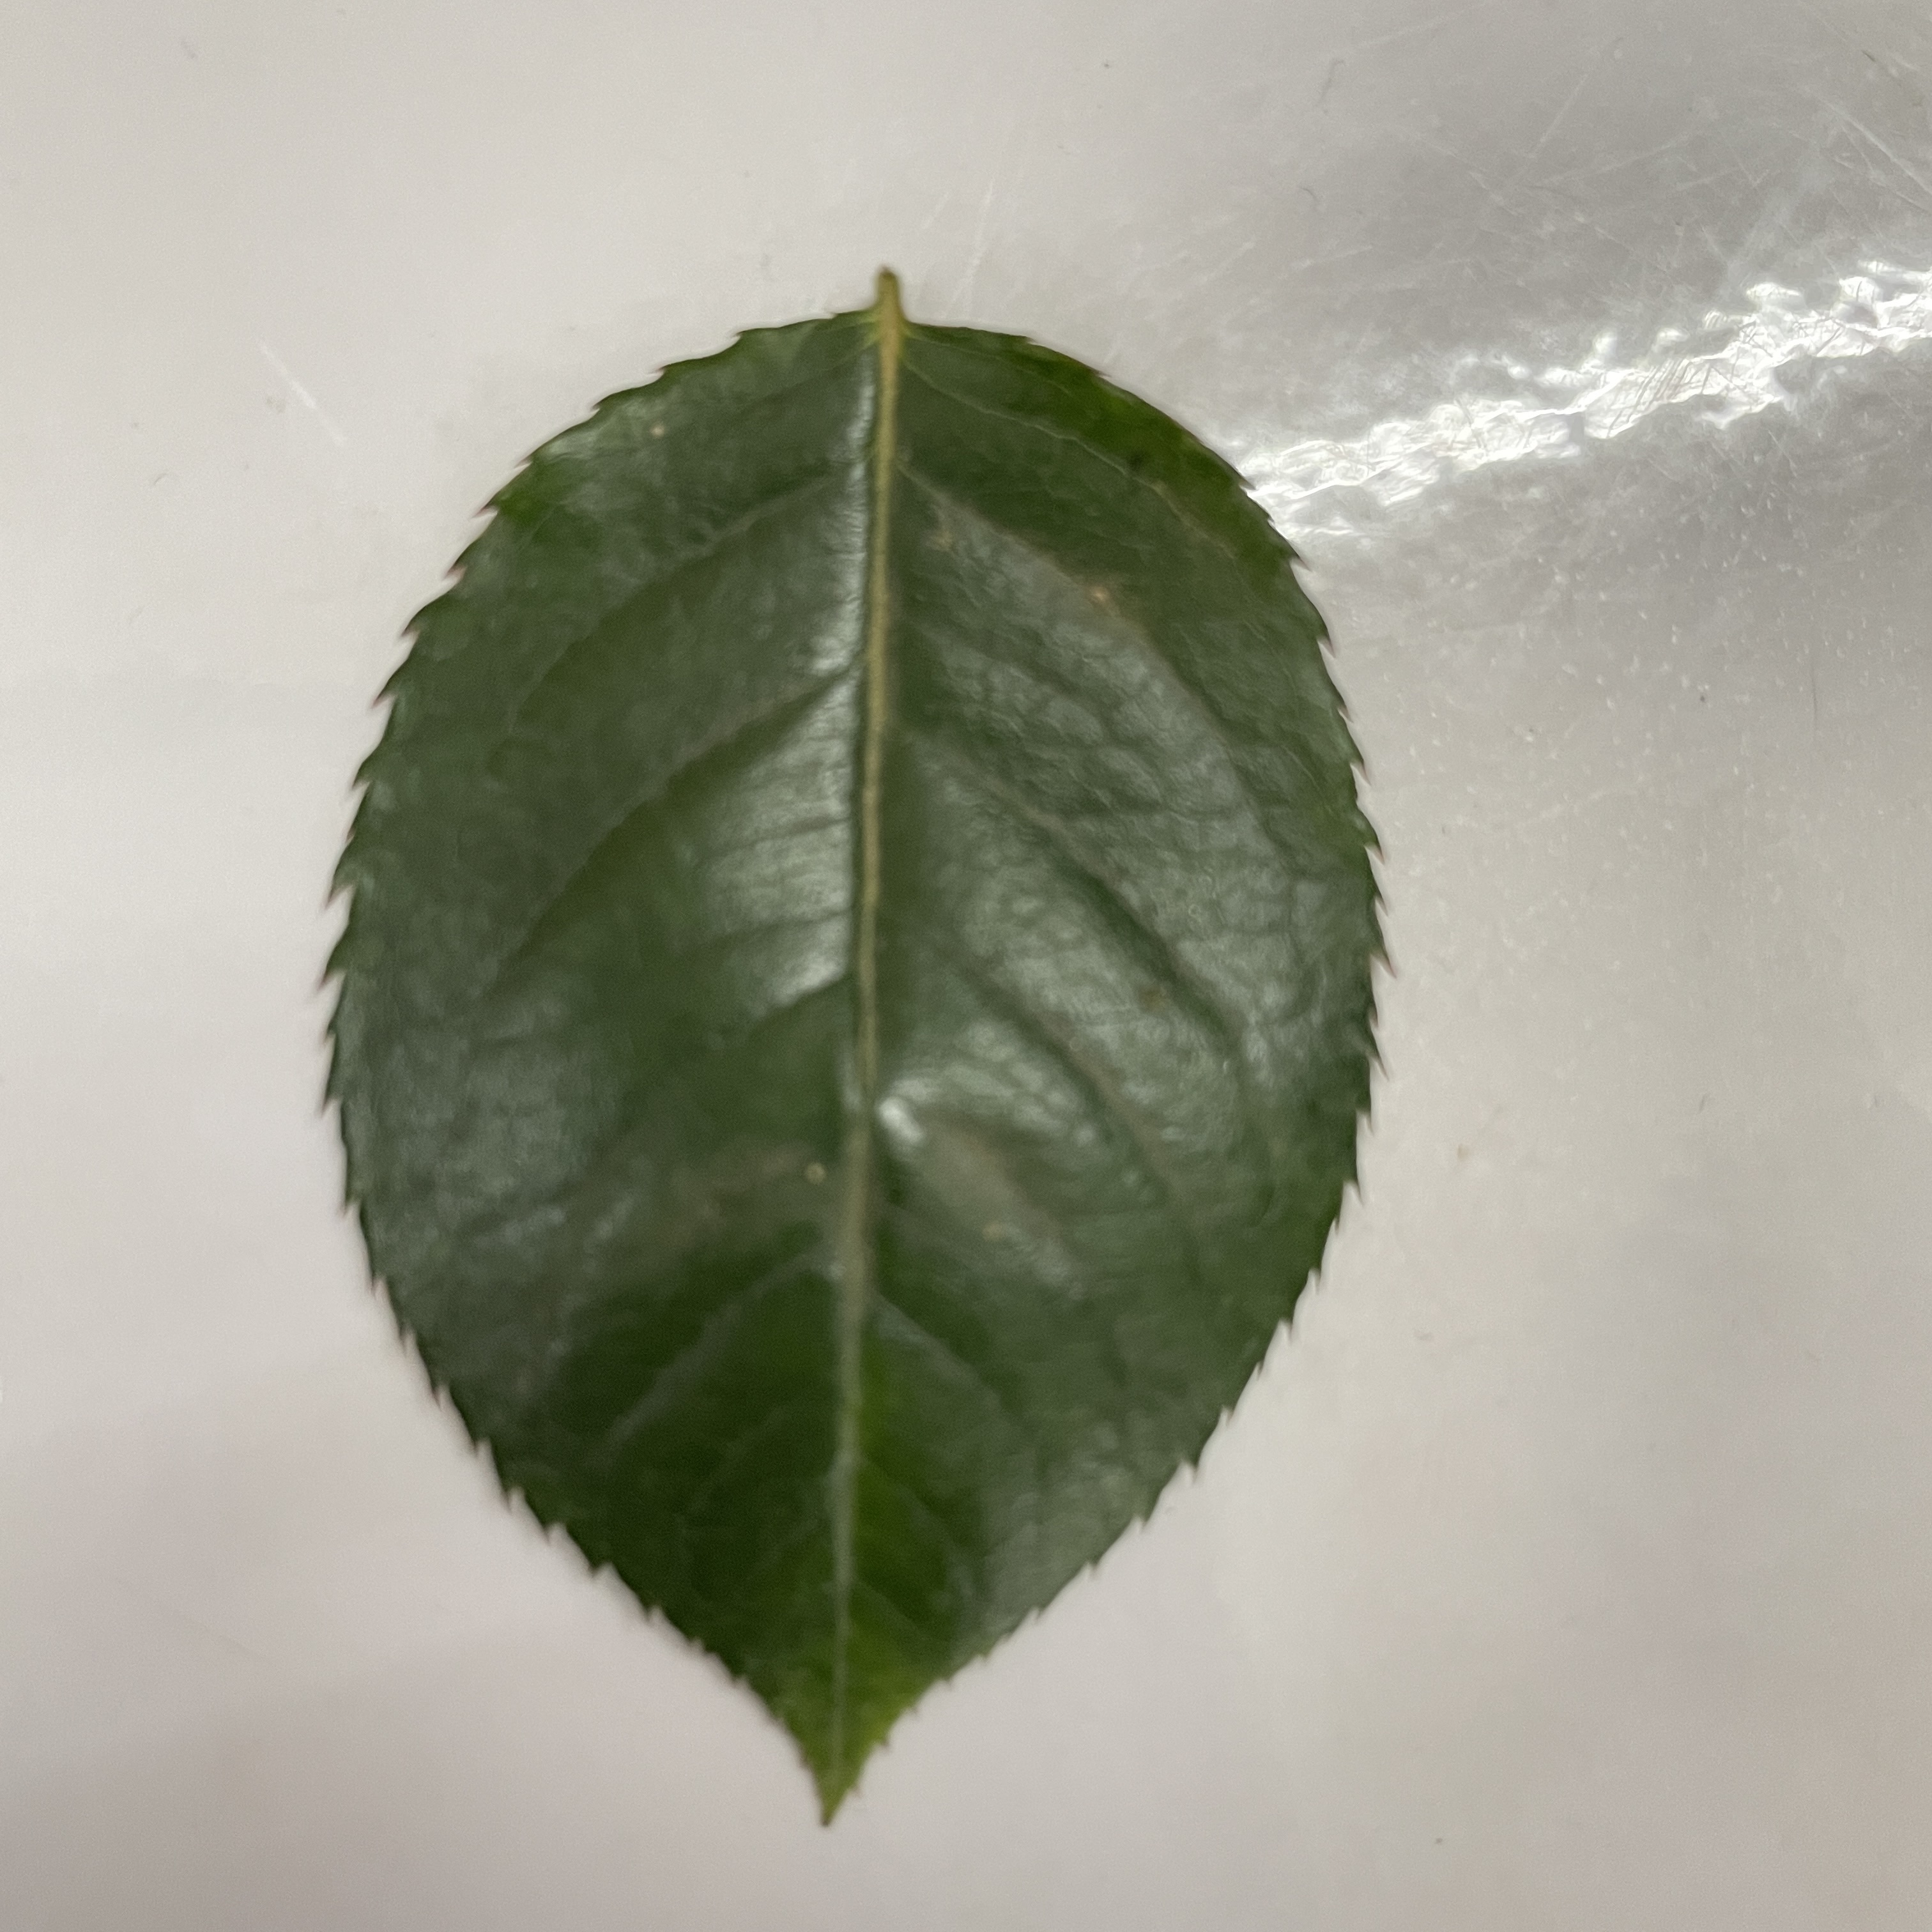
Label: Healthy Leaf